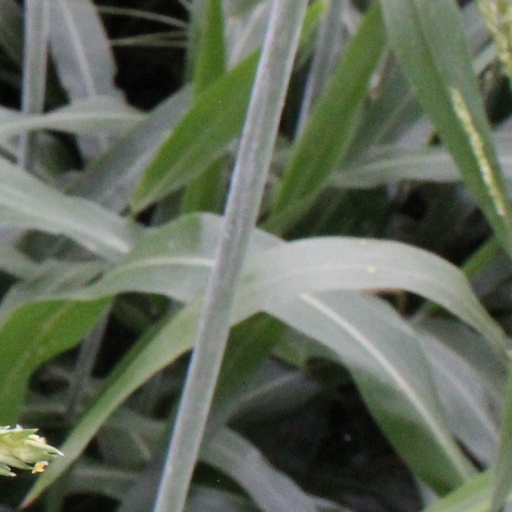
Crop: sorghum